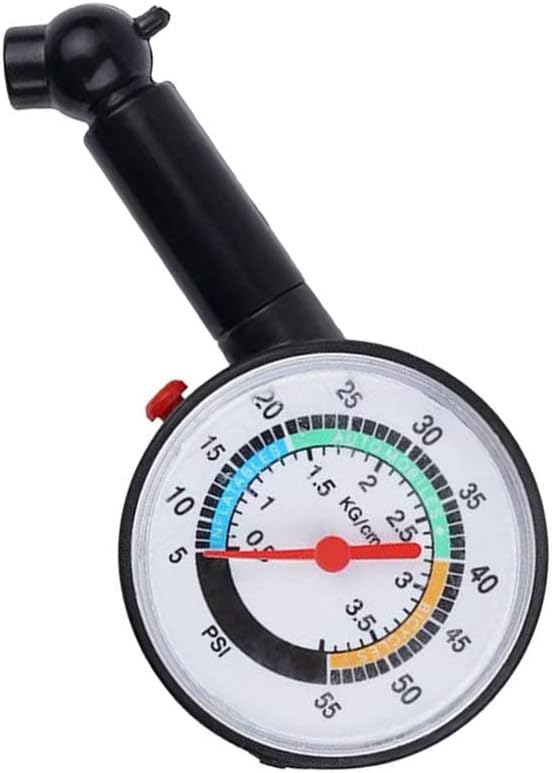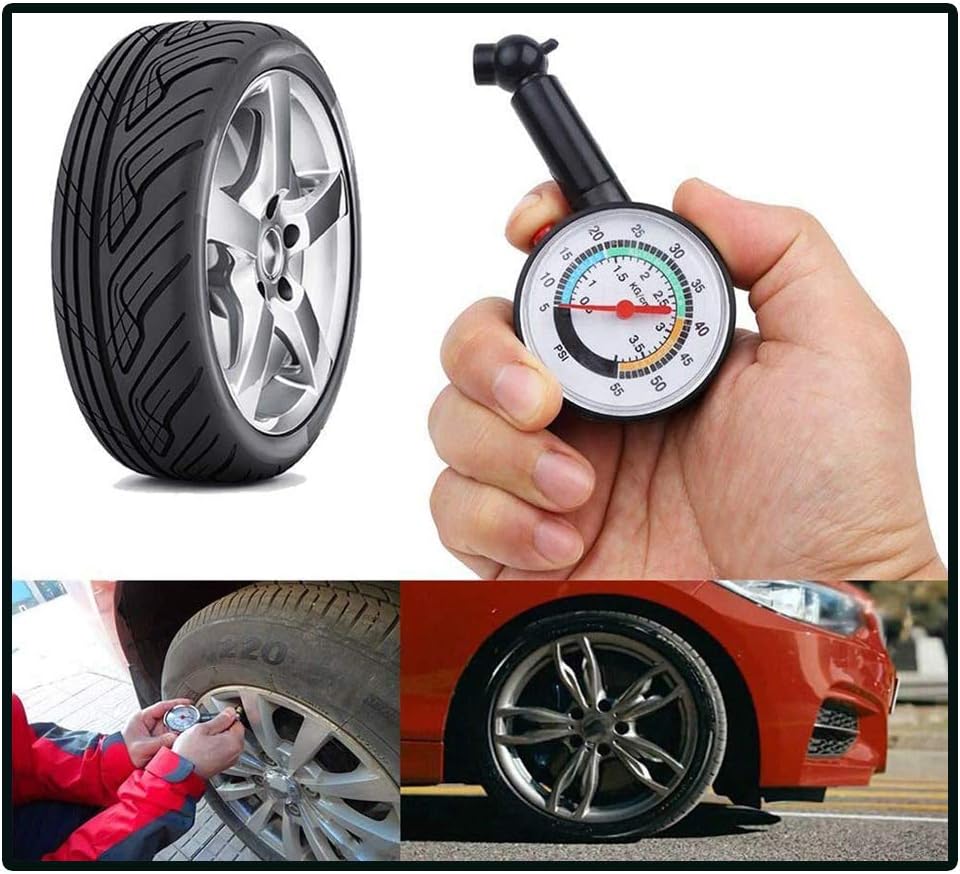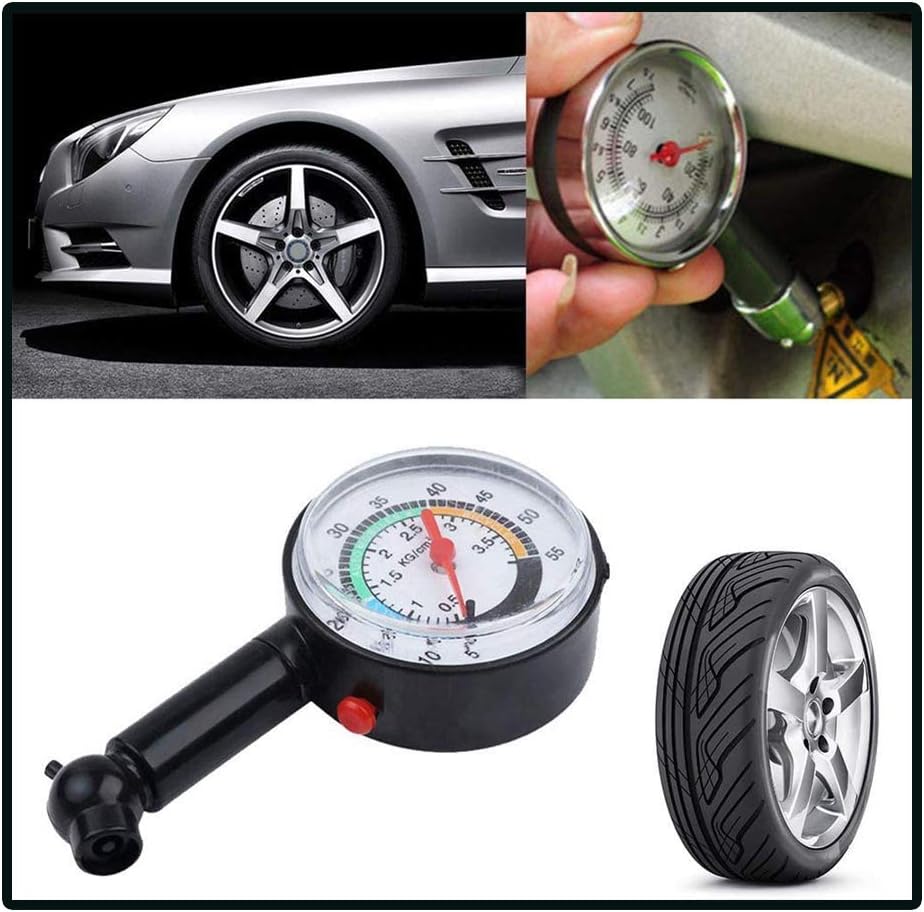
SaiDian 1Pcs Digital Tire Pressure Gauge Vehicle Tester Dial Meter Truck Tyre Meter Tester Vehicle Precise Tool for Car
Category: Tools & Home Improvement
Instructions: 1.Matching tire gauge's connector with car tire valve core,parallelly insert in,and keep for 3s,until the screen displays tire pressure value,and release it.2 .Press'ON' to power on,gauge will automatically restore to zero.3.It will keep the measuring value about 22s,and automatically power off.4.Detection finished,if no need to store this value,then press restoration button to zero,and press'OFF' to power off. Note: Manual measurement, with small error. Please check size in detail before purchase.  Real colors may slightly differ from the pictures, as it depends on specific monitor settings and light brightness. We highly appreciate all customers opinions to improve the selling, also if anything you unsatisfied, please contact us for probable best solution. Package Includes: 1Pcs
Features: Lightweight and portable design. | Large easy to read numbers. | To save gas and keep tire wear with proper inflation. | Fitted with 45° angle chuck to allow easy connection to tyre valve. | Needle holds reading until released by pressing the button.Features a release button to allow the pressure to be accurately read away from the car and then reset later.